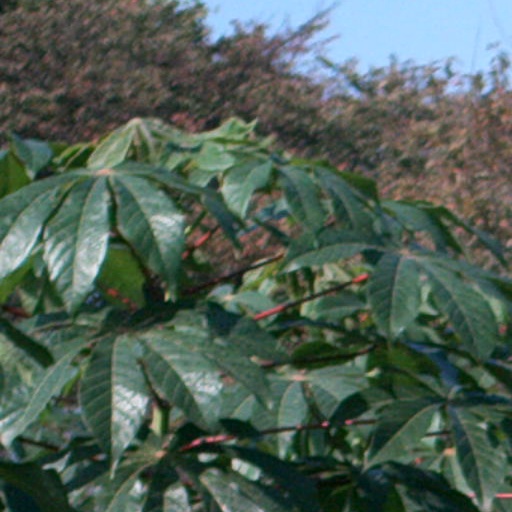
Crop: cassava